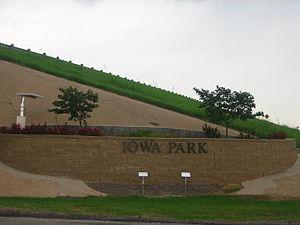
La ville d’Iowa Park est située dans le comté de Wichita, dans l’État du Texas, aux États-Unis. Sa population s’élevait à 6 355 habitants lors du recensement de 2010, estimée à 6 363 habitants en 2016.